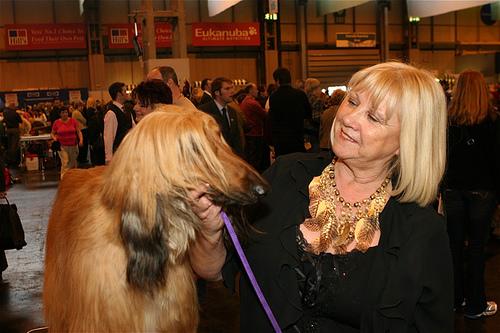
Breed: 222-n000013-Afghan_hound